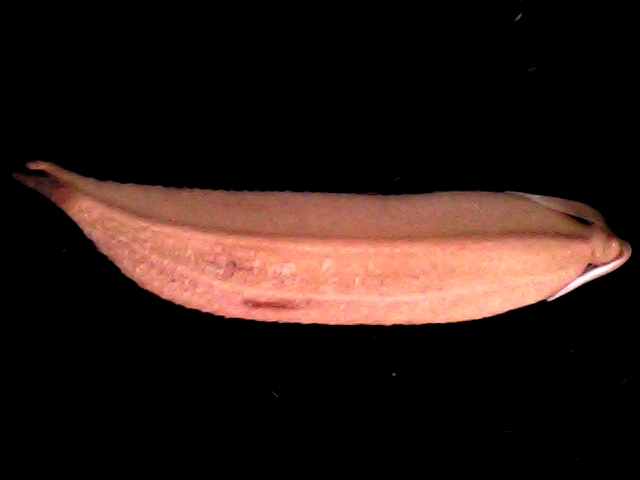
Rice variety: BD70